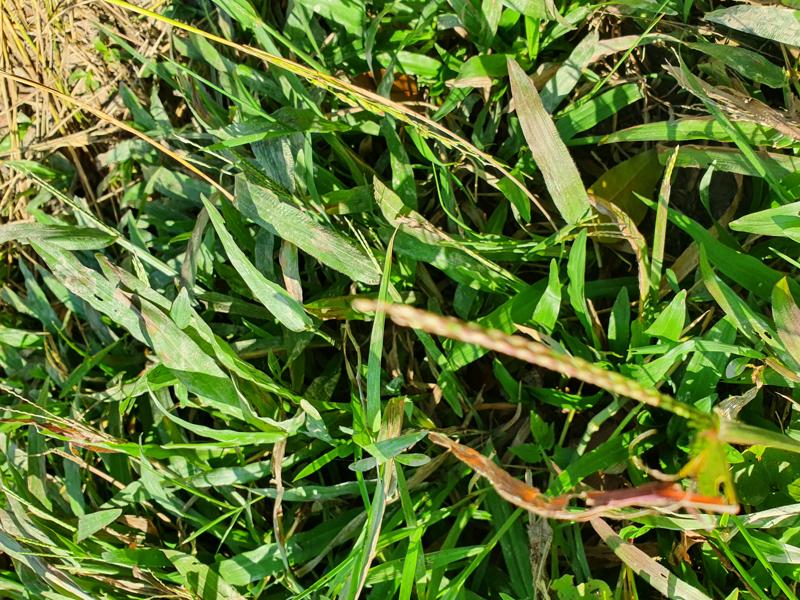
Weed species: Paspalum scrobiculatum